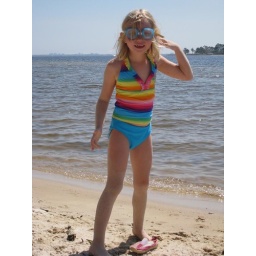
Campbell and Sabina playing at the beach in front of the house